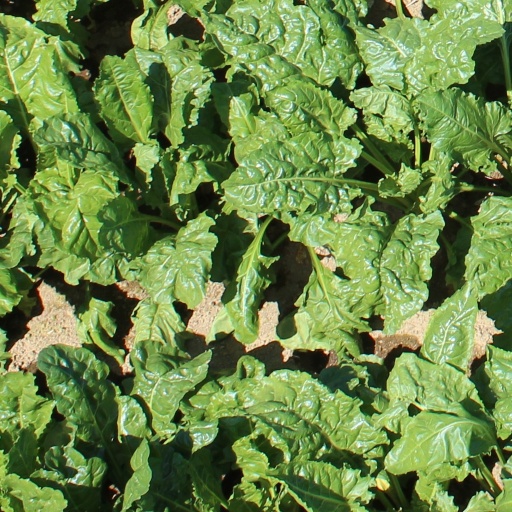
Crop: sugar beet